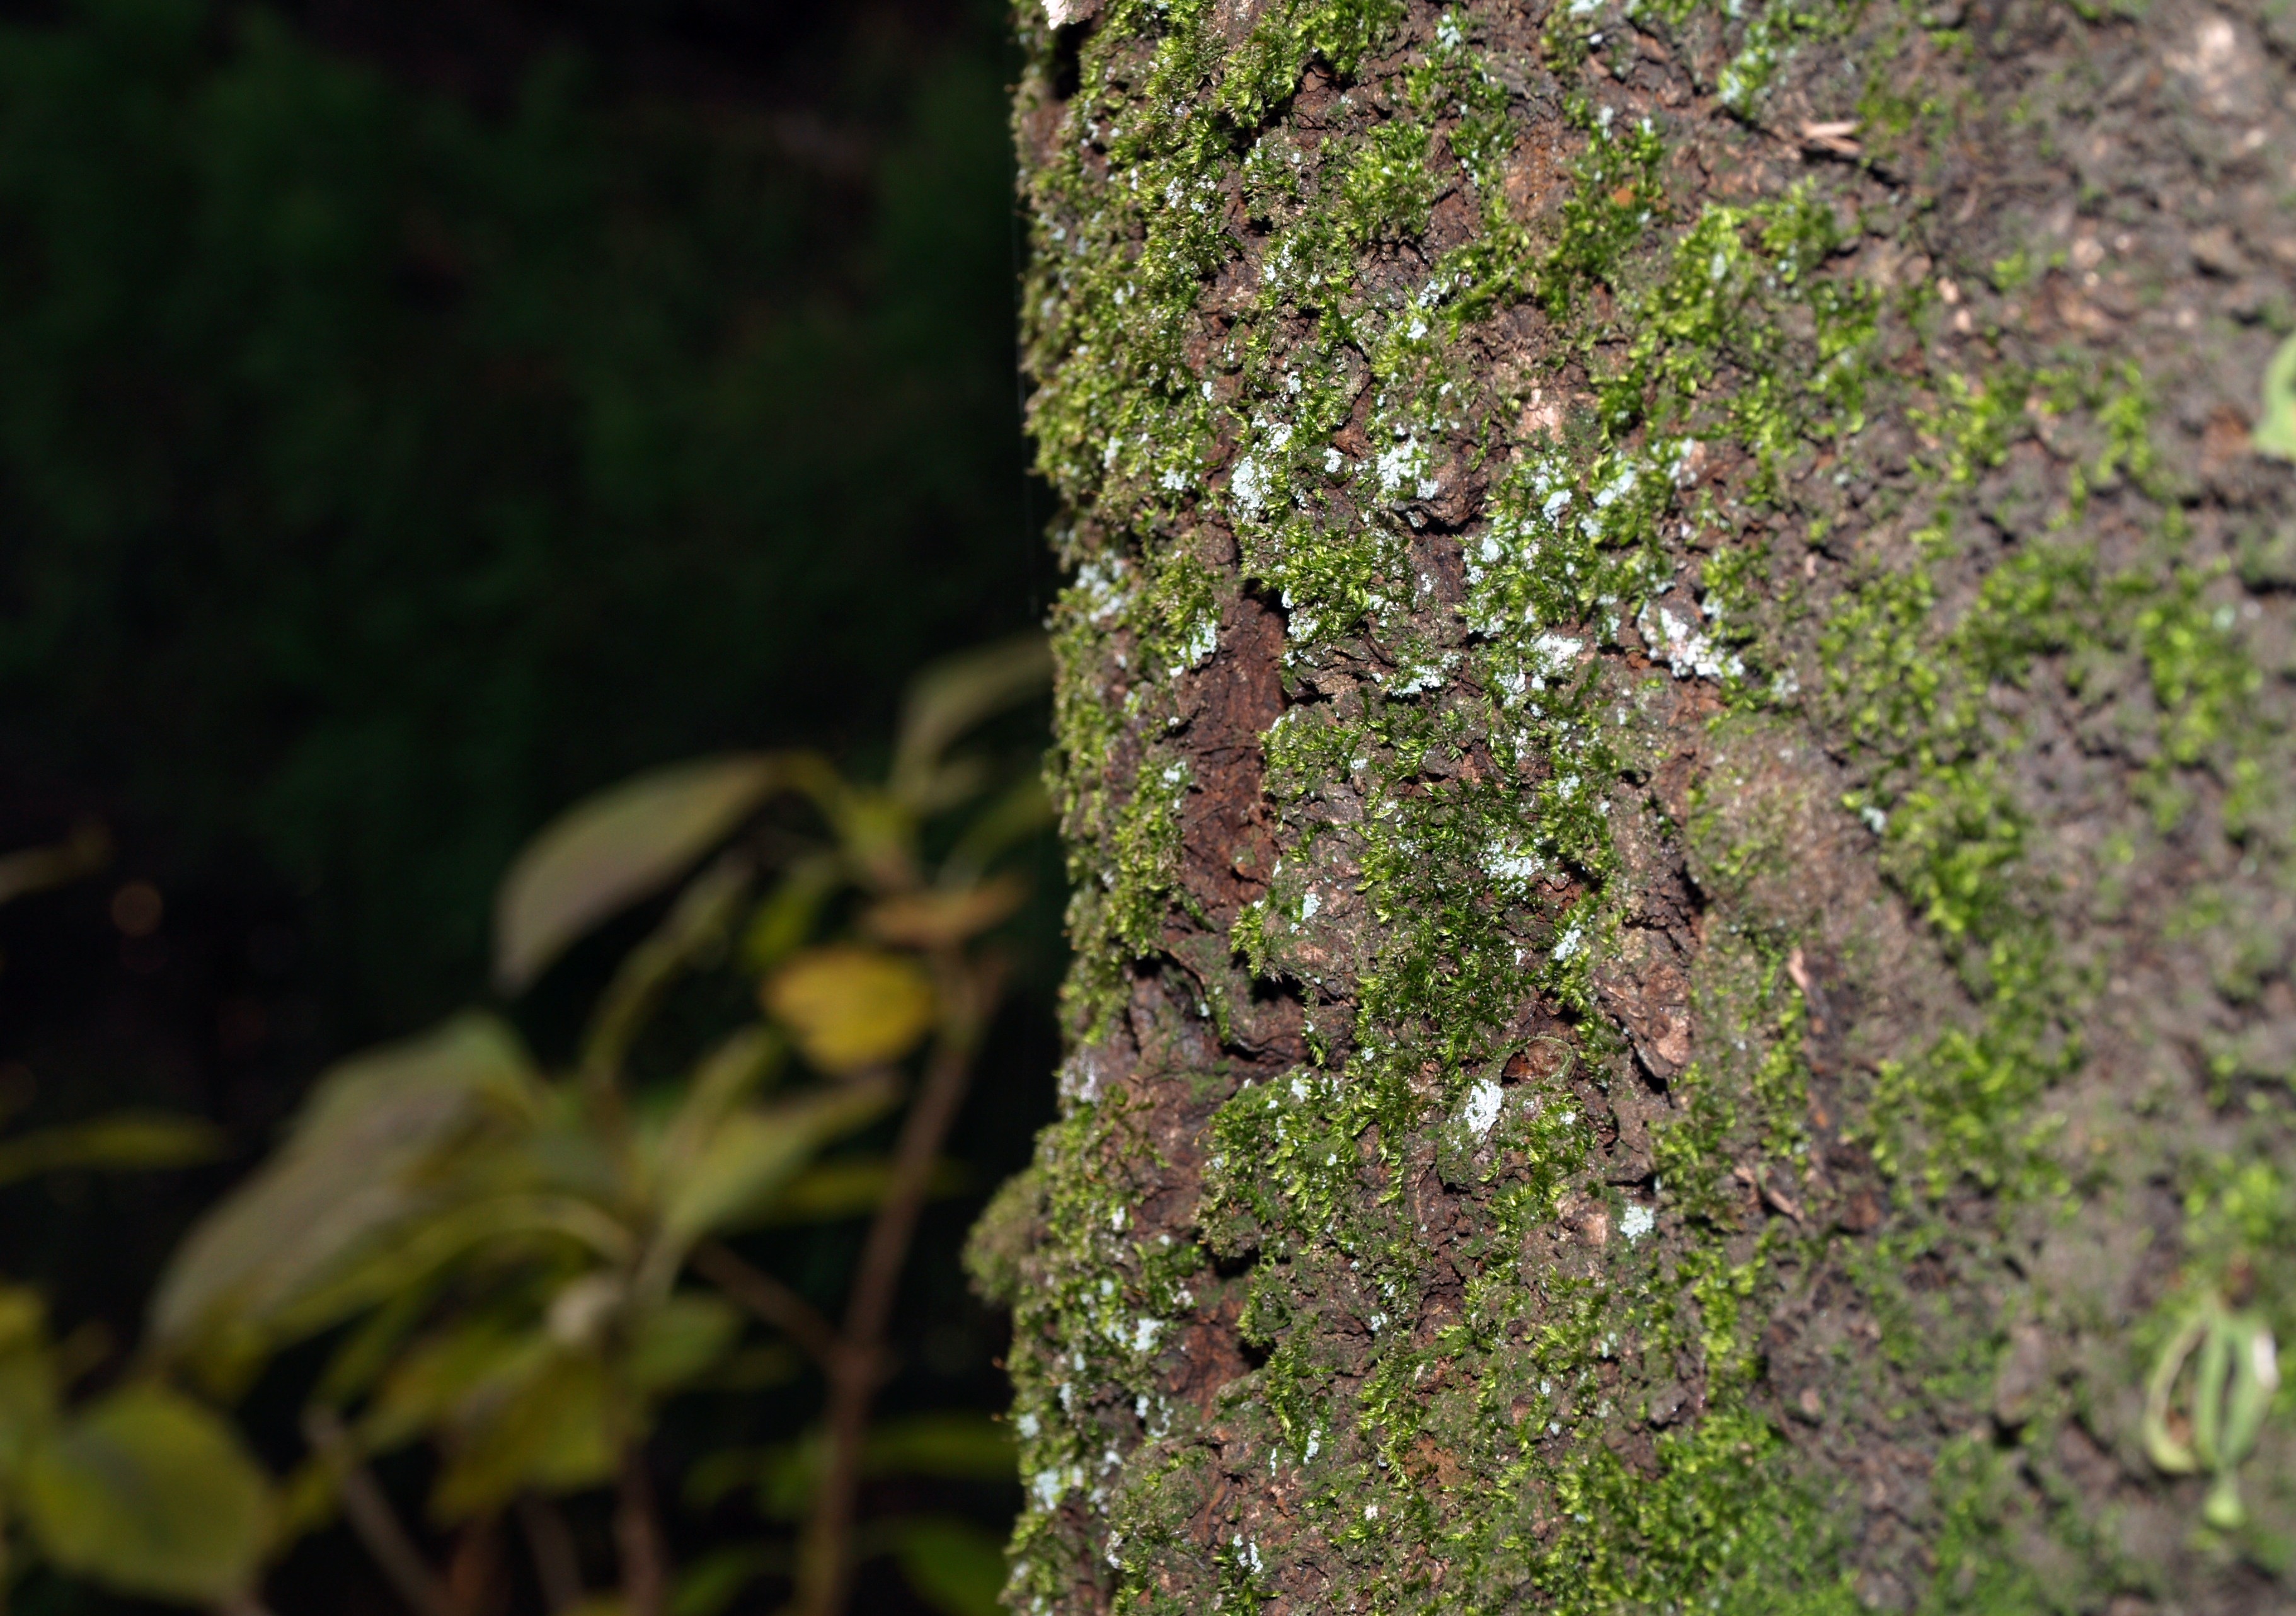
tree, nature, forest, branch, plant, leaf, flower, trunk, moss, bark, green, natural, soil, botany, flora, tree trunk, shrub, deciduous, woodland, organism, flowering plant, woody plant, land plant, non vascular land plant